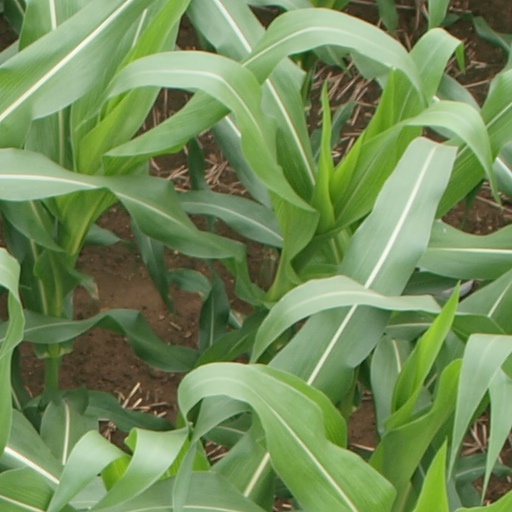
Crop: maize; corn